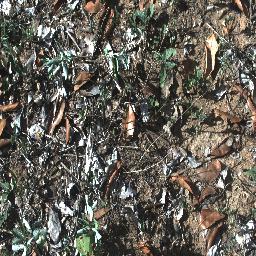
Label: negative